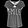
Label: T - shirt / top